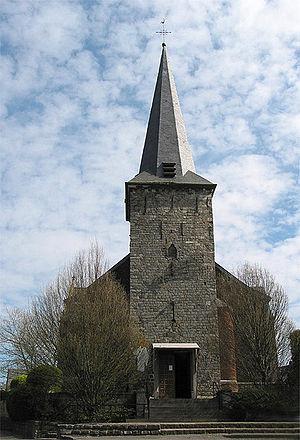
Maurage (Belgique), l'église Saint-Jean-Baptiste (1420).
Maurage est une section de la ville belge de La Louvière, située en Région wallonne dans la province de Hainaut.